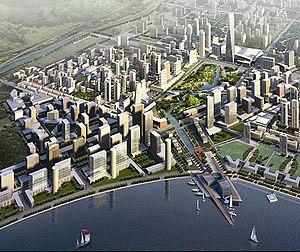
Songdo ou la Ville internationale de Songdo est un nouveau quartier de 610 ha de la ville d'Incheon, en Corée du Sud, bâti sur un terrain gagné sur la mer Jaune près du pont menant à l'aéroport international. C'est le plus grand projet de développement réalisé avec des fonds privés. Avec Yeongjong et Cheongna, il fait partie de la zone franche d'Incheon. À terme, le quartier doit offrir 300 000 emplois et accueillir 65 000 habitants. En 2010, 34 000 personnes y habitaient déjà.